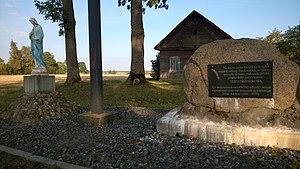
Eliza Orzeszkowa est une romancière polonaise associée au positivisme, un courant philosophique initié au XIXᵉ siècle par Auguste Comte. Elle est connue pour ses prises de position en faveur de l’émancipation de la femme. Dans son œuvre, elle traite des conditions sociales de son pays occupé en se rangeant résolument du côté des faibles et des opprimés : les femmes, les paysans et les Juifs. En 1905, elle est nominée pour le prix Nobel de littérature.